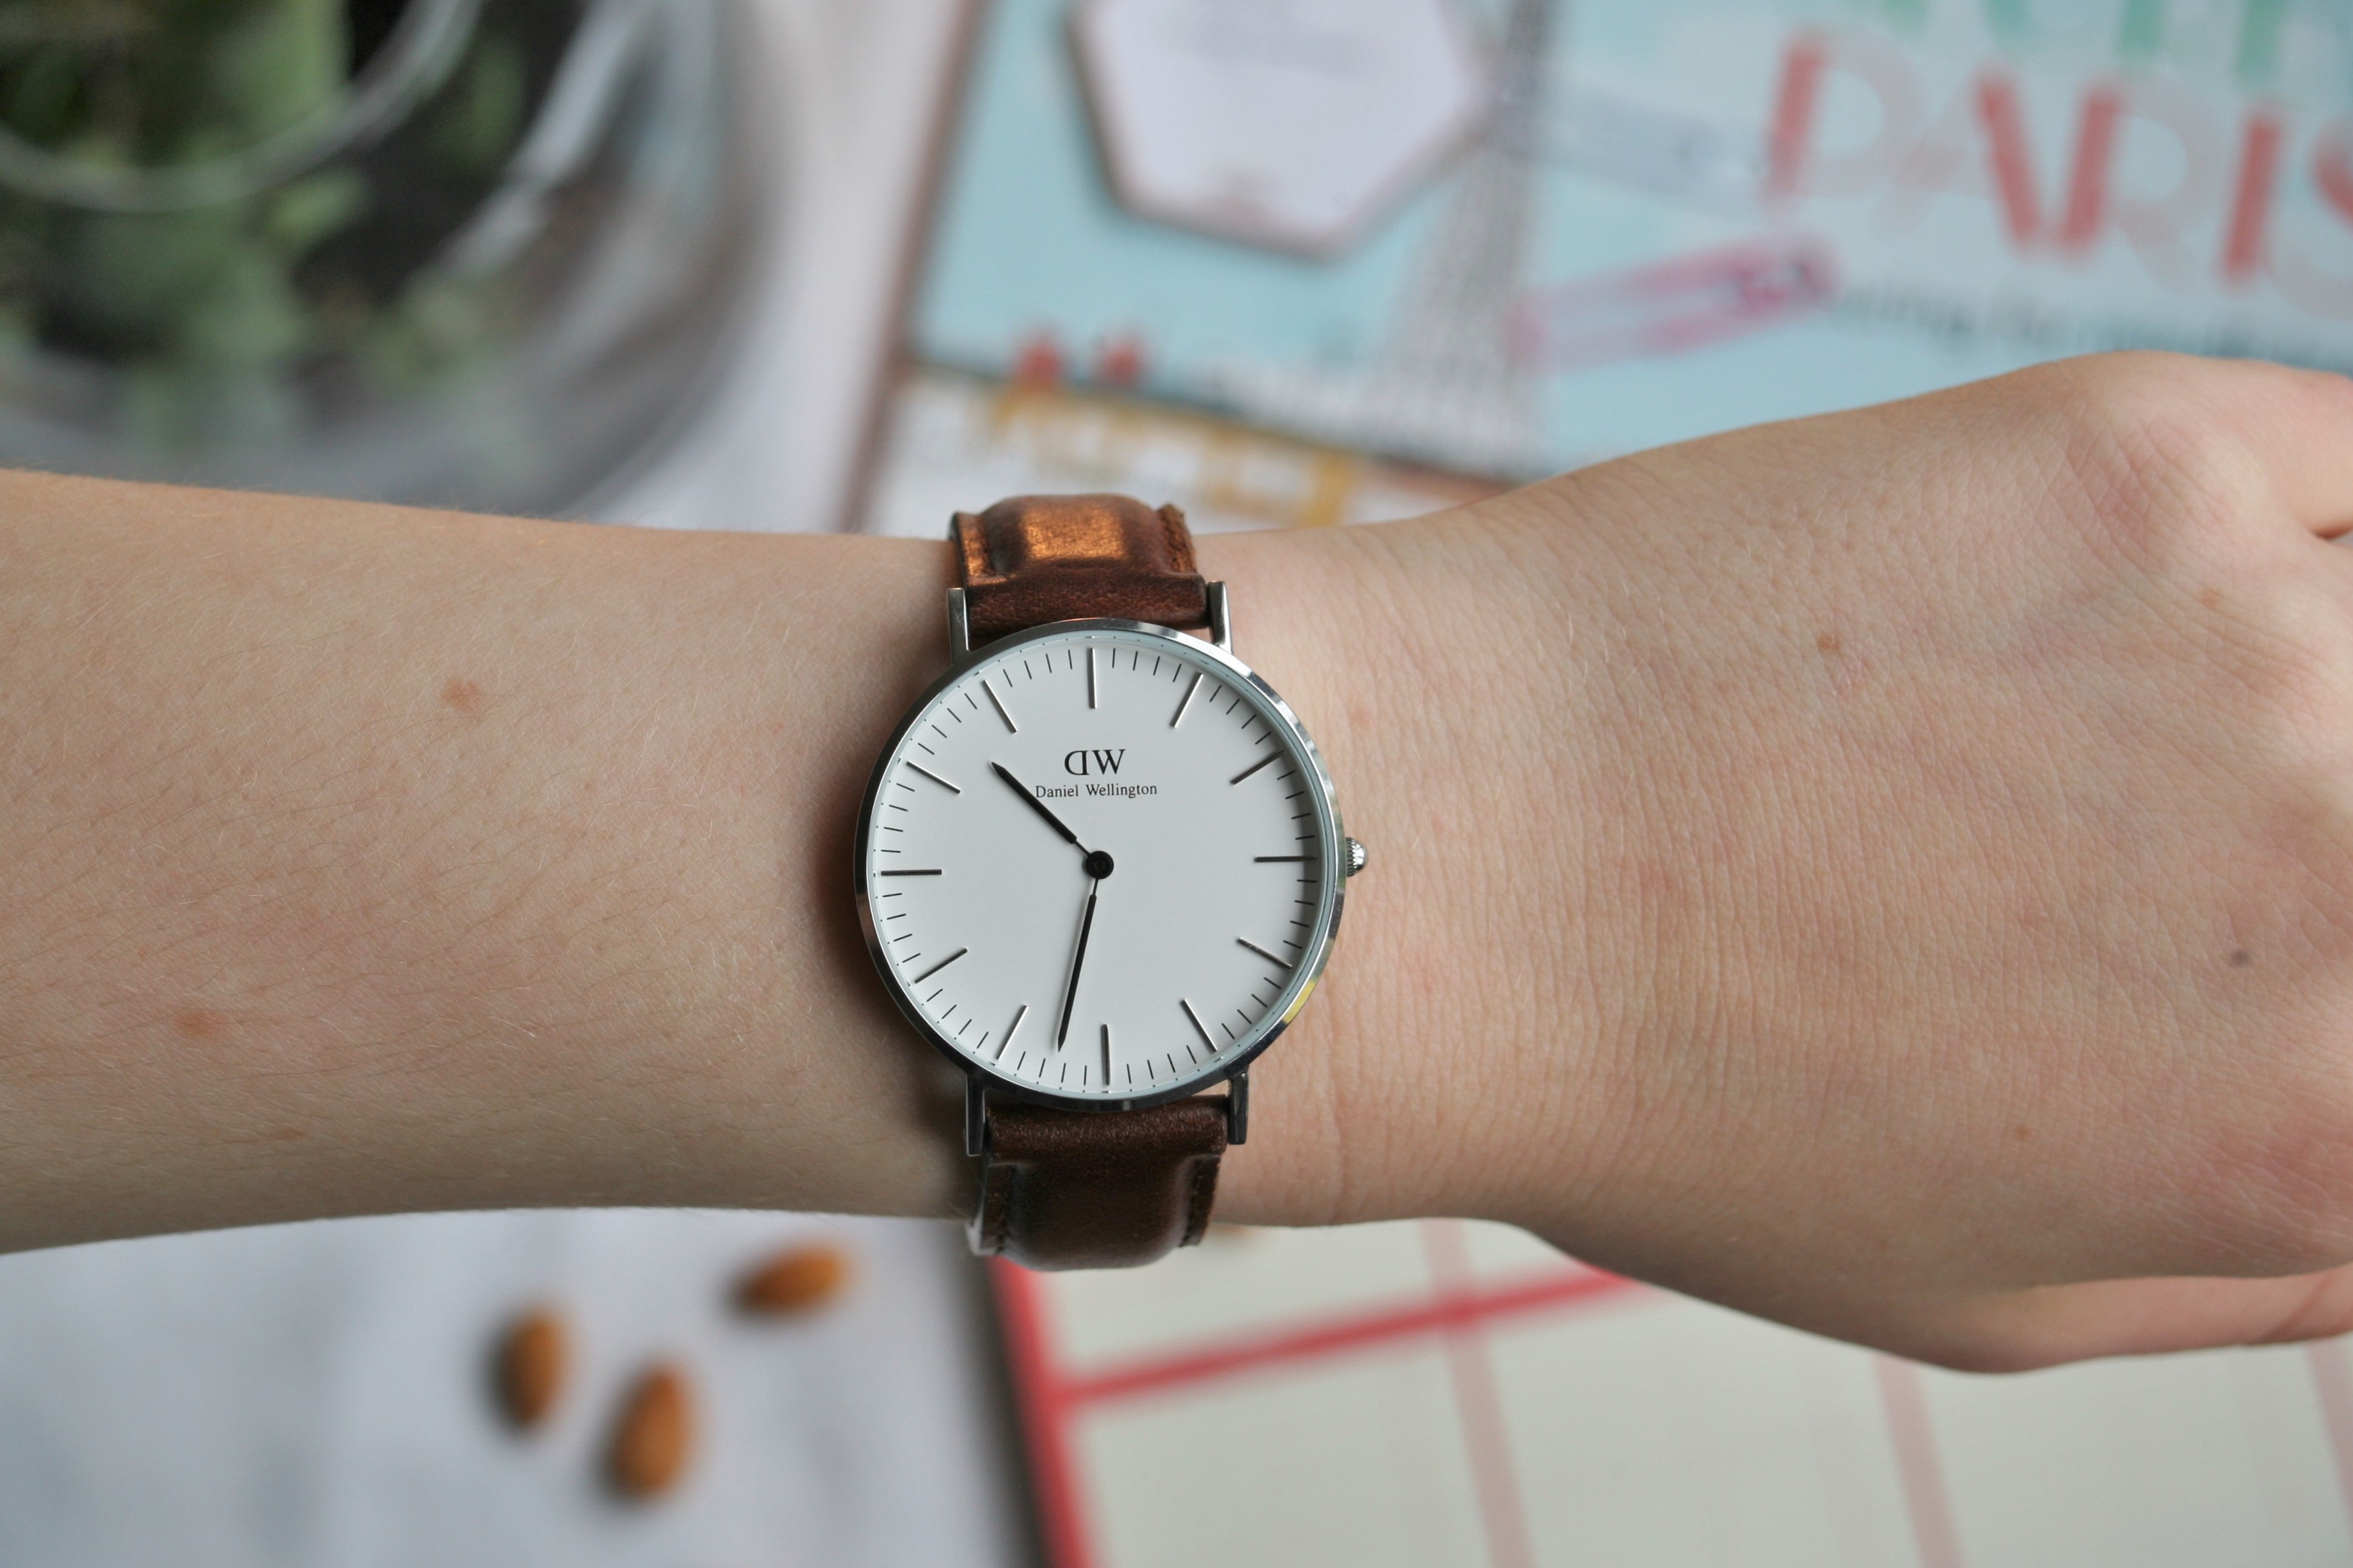
watch, hand, finger, close up, jewellery, fashion accessory